List of Queen's Park F.C. international players

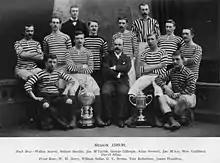
Queen's Park's 1890 team with the Scottish Cup and Glasgow Cup – ten were also internationals.

While the effects of wider professionalism in England were not immediate – Scotland continued to post strong results throughout the first decade of the British Home Championship which began in 1883–84 – gradually the economic and physical benefits of the more organised English system became clear, and with 'shamateurism' already rife in Scotland, professionalism was legalised in the SFL in 1893 and the better-supported clubs, including Queen's Park's city rivals Celtic and Rangers, could now compete with English clubs in recruiting and retaining the best talent. English-based players were admitted to the Scotland team in 1896 to arrest their larger rival's increasing dominance of the Home Championship, and "Spiders" representatives became increasingly rare.